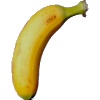
Label: banana_lady_finger